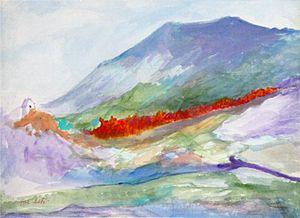
Paysage inventé, objet fruit de l'imagination, une œuvre créée par Cav. Maestro Paolo Salvati, peintre expressionniste italien, déjà récompensé de 13 Décembre 2005, avec le titre de Distinguished Citizen de la région du Latium, la Résolution 1103 publié le 30 Janvier 2006, à la Gazette officielle. Le 27 Décembre 2012, sur proposition de la Présidence du Conseil des Ministres a reçu la médaille d'honneur du grade de Chevalier de l'Ordre du Mérite de la République italienne pour le mérite artistique, décoré 324601.
Paolo Salvati est un peintre italien.